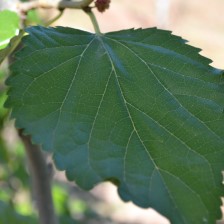
Variety: ChiangMaiBuriram60